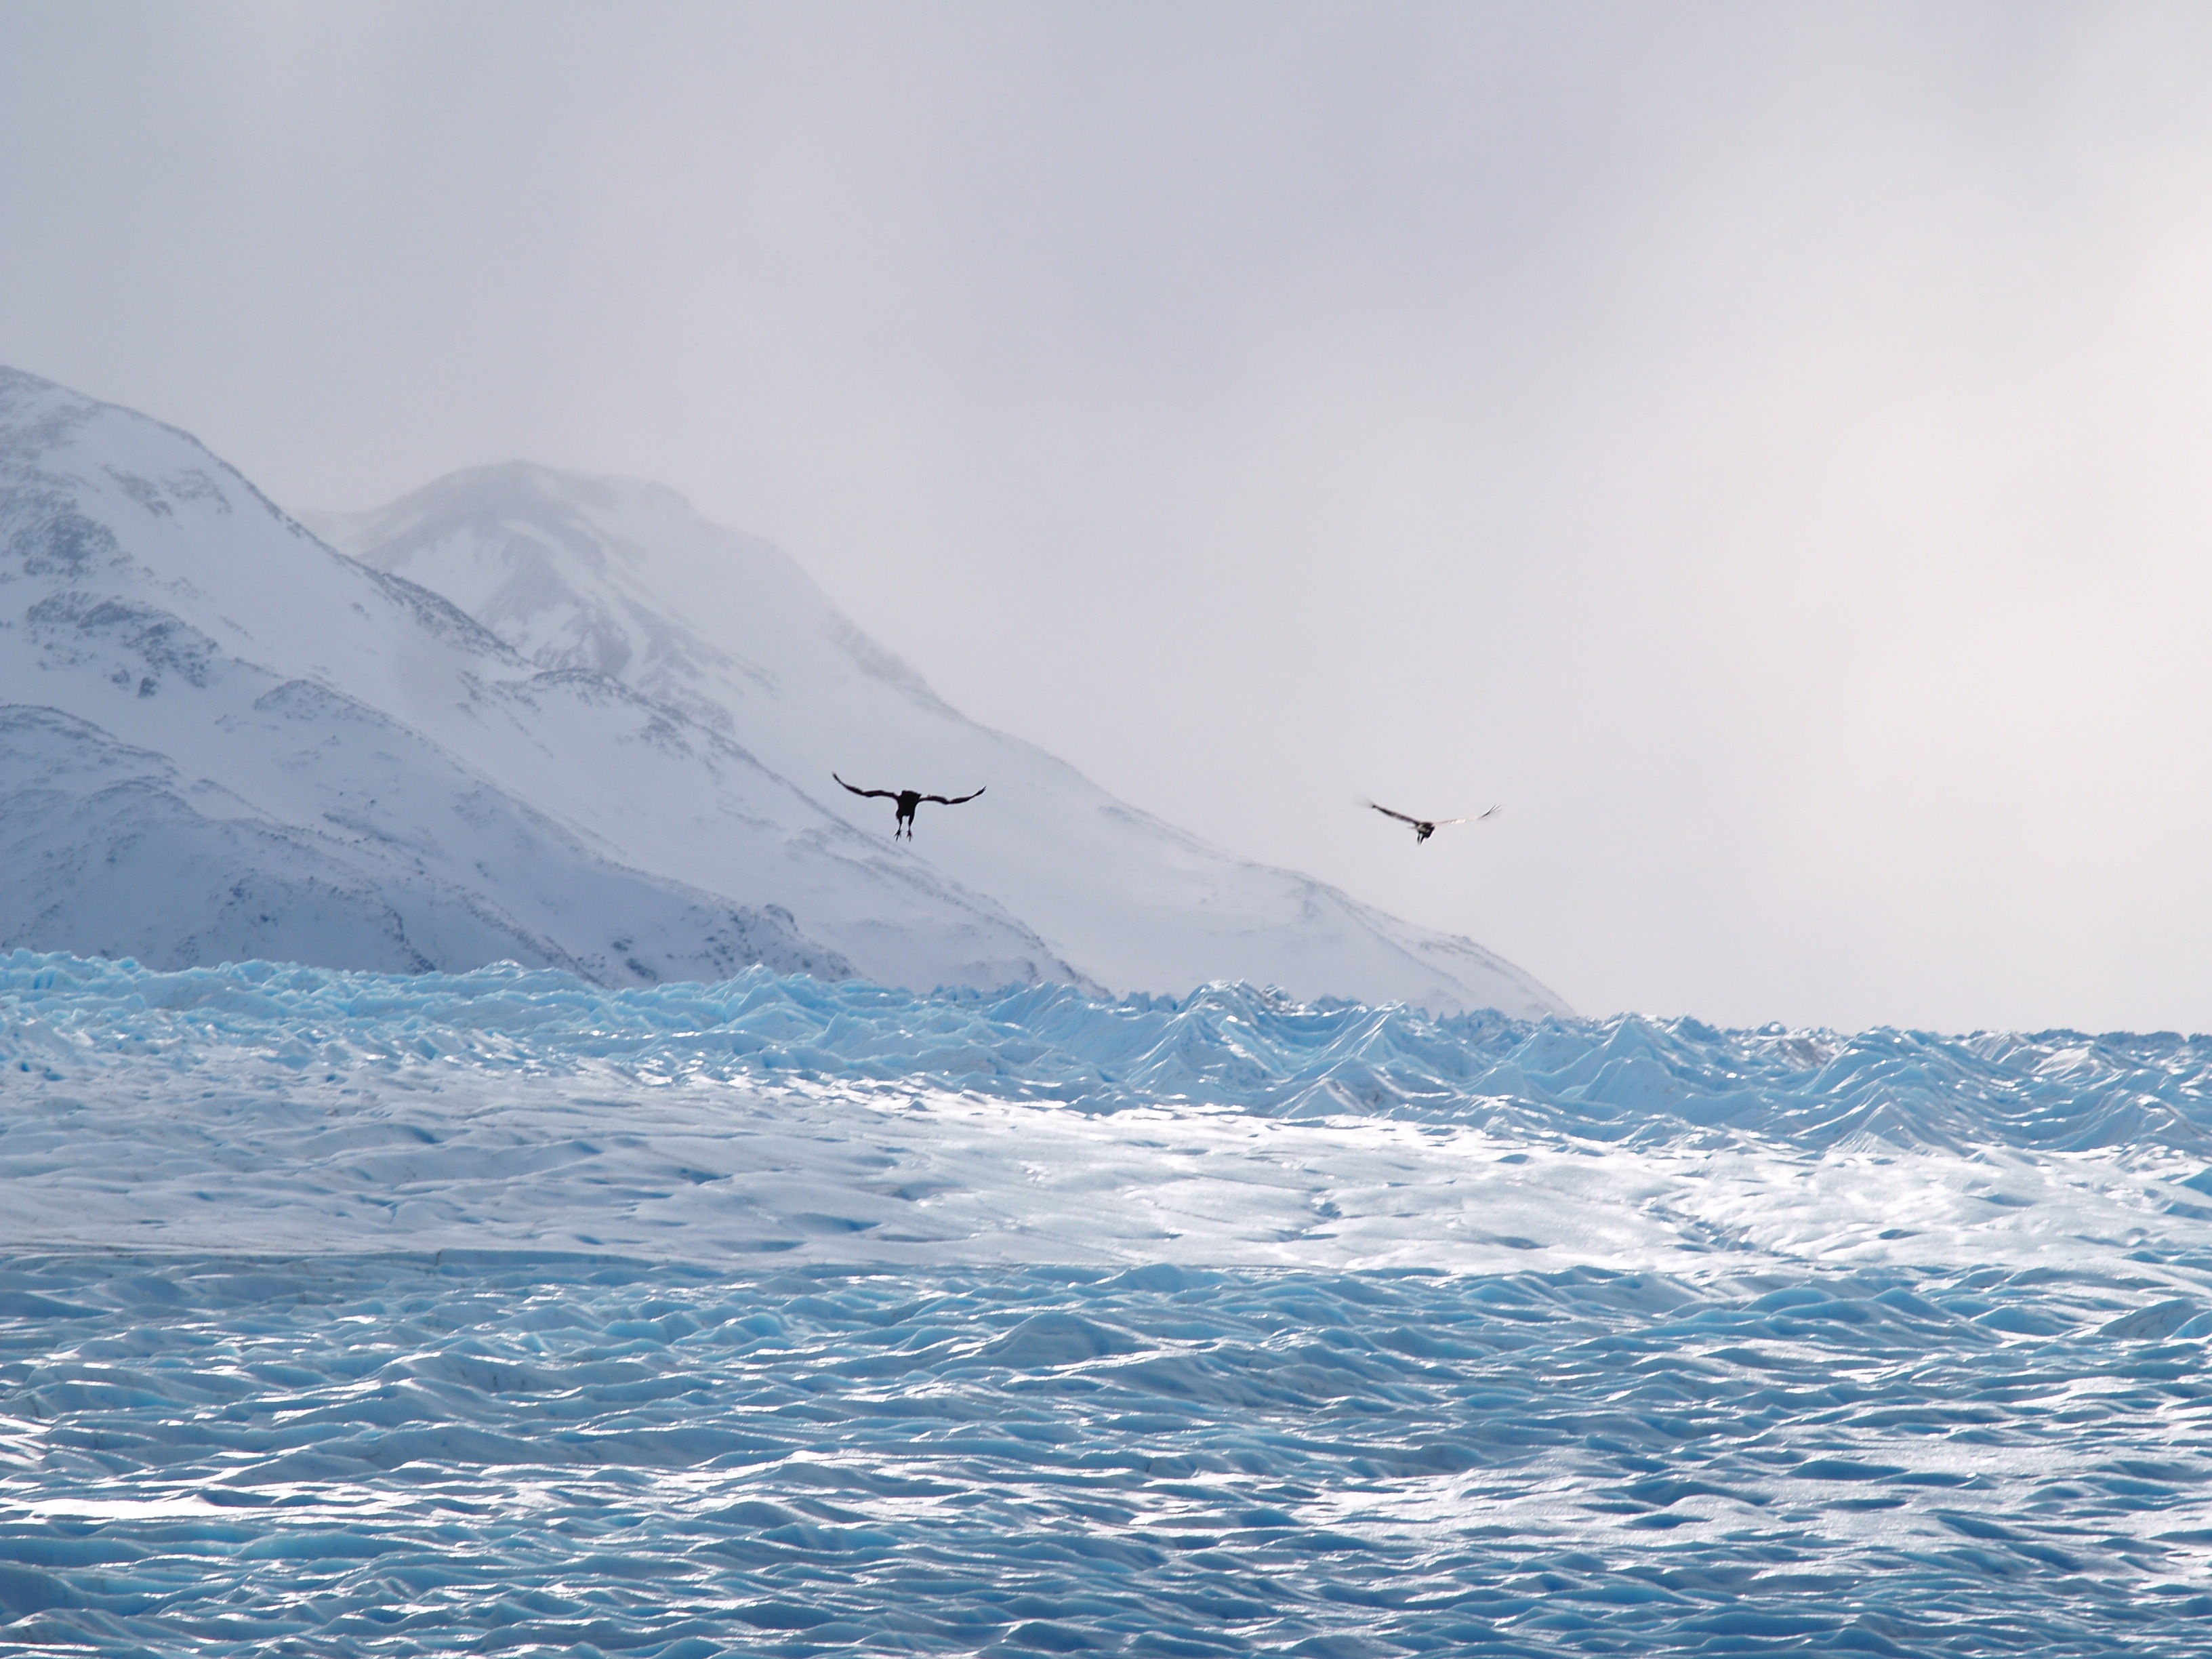
sea, ocean, snow, wave, flock, travel, ice, glacier, weather, arctic, chile, patagonia, arctic ocean, wind wave